Maria Amalia of Saxony

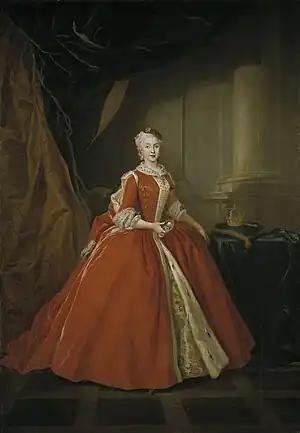
Maria Amalia of Saxony depicted in 1738 in Polish attire by Louis de Silvestre, Museo del Prado

She was born at Dresden Castle in Dresden, the daughter of Augustus III of Poland, Elector of Saxony and Maria Josepha of Austria, herself daughter of Joseph I, Holy Roman Emperor. Her mother was the first cousin of Empress Maria Theresa. The infant was baptized with the names "Maria Amalia Christina Franziska Xaveria Flora Walburga", but known as Maria Amalia. One of sixteen children, she was the sister of Frederick Christian, Elector of Saxony, Maria Anna Sophia of Saxony wife of her cousin Maximilian III Joseph, Elector of Bavaria; she was the older sister of Princess Maria Josepha of Saxony who was the mother of Louis XVI of France. Her youngest sister, Princess Kunigunde was a possible wife for the future "Philippe Égalité". She grew up at the court of Dresden and was educated in French, dance and painting. She was also an accomplished musician and sang and played the piano from an early age.